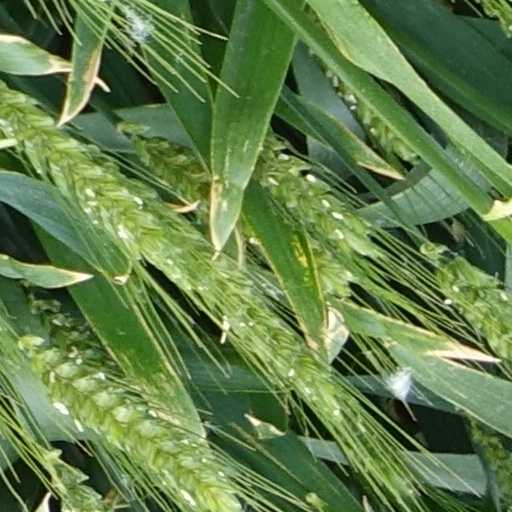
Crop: wheat